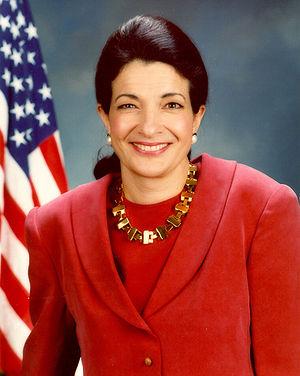
Depuis son attachement aux États-Unis le 15 mars 1820, l'État du Maine élit deux sénateurs, membres du Sénat fédéral.